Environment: real
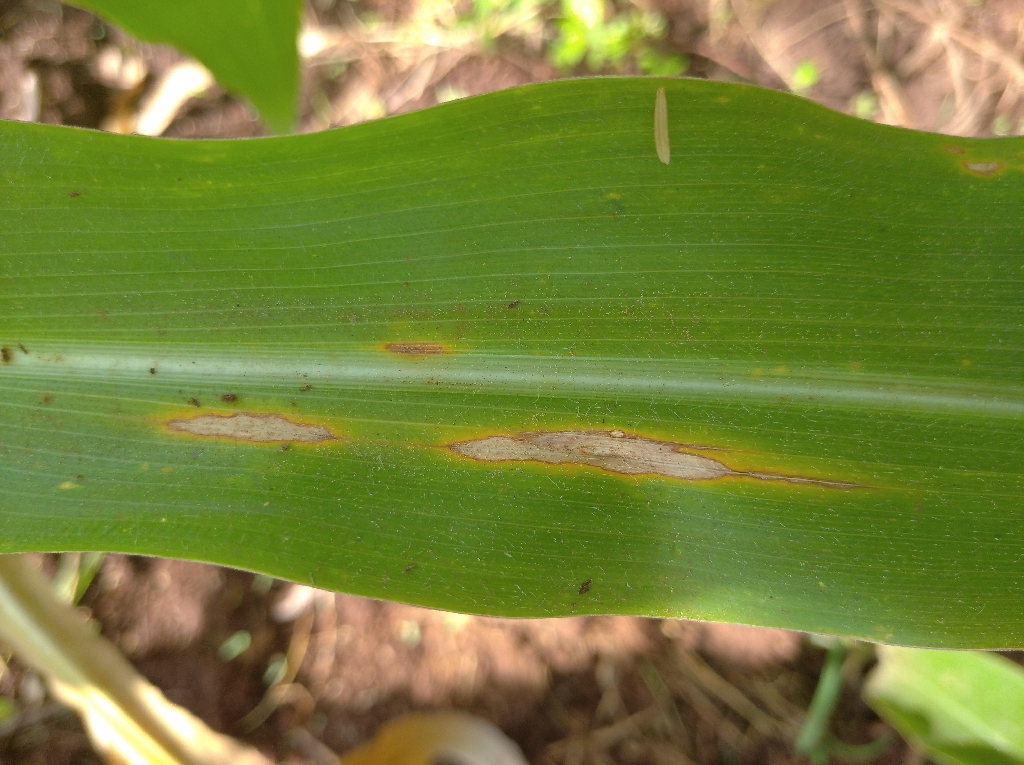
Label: northern_corn_leaf_blight